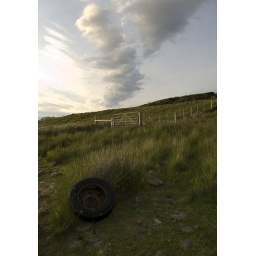
A gate in the field is pointed to my a long cloud in the sunset